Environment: real
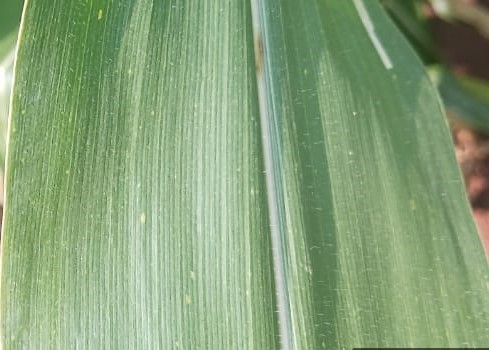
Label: healthy